Vichy France

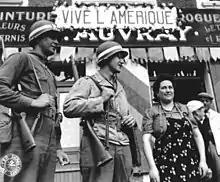
Liberation of France, 1944

Historians distinguish between state collaboration followed by the Vichy regime, and "collaborationists", who were private French citizens eager to collaborate with Germany and who pushed towards a radicalisation of the regime. "Pétainistes", on the other hand, were direct supporters of Marshal Pétain rather than of Germany (although they accepted Pétain's state collaboration). State collaboration was sealed by the Montoire (Loir-et-Cher) interview in Hitler's train on 24 October 1940, during which Pétain and Hitler shook hands and agreed on co-operation between the two states. Organized by Pierre Laval, a strong proponent of collaboration, the interview and the handshake were photographed and exploited by Nazi propaganda to gain the support of the civilian population. On 30 October 1940, Pétain made state collaboration official, declaring on the radio: "I enter today on the path of collaboration." On 22 June 1942, Laval declared that he was "hoping for the victory of Germany". The sincere desire to collaborate did not stop the Vichy government from organizing the arrest and even sometimes the execution of German spies entering the Vichy zone.